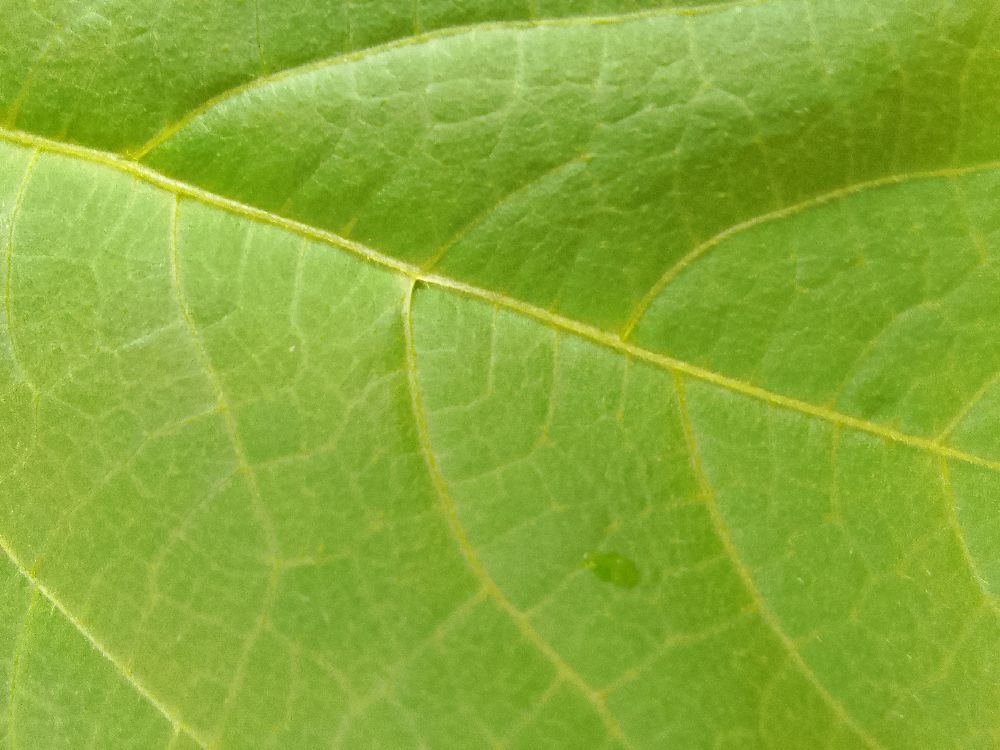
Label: healthy